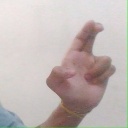
अक्षर: आ